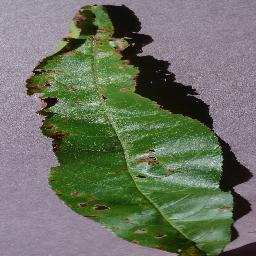
Label: Peach___Bacterial_spot